Ansley, Warwickshire

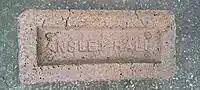
Ansley Hall brick

Ansley Hall Coal and Iron Company’s largest stakeholder was Sir James Barlow (1821-1887), a cotton magnate from Bolton, Lancashire. His son, Sir Thomas Barlow, 1st Baronet (1845-1945), was chairman of the company for some time (he was also the royal physician and known for his research into infantile scurvy). His son in turn, Sir James Alan Barlow, 2nd Baronet (1881-1964) was a director. The company bought the entire estate in 1899.